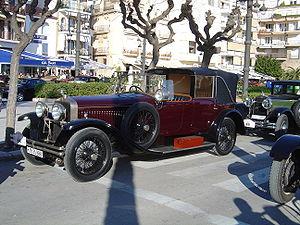
Jacques Saoutchik est un carrossier designer ébéniste automobile français de renom, d'origine biélorusse, en activité de 1900 à 1955 à Neuilly-sur-Seine.
L'Hispano-Suiza H6 est une voiture de luxe et de prestige du constructeur automobile franco-suisse-espagnol Hispano-Suiza. Elle est produite à 2 350 exemplaires entre 1919 et 1933, déclinée en versions A, B, C, et Xenia, avec de nombreuses formes de carrosseries.